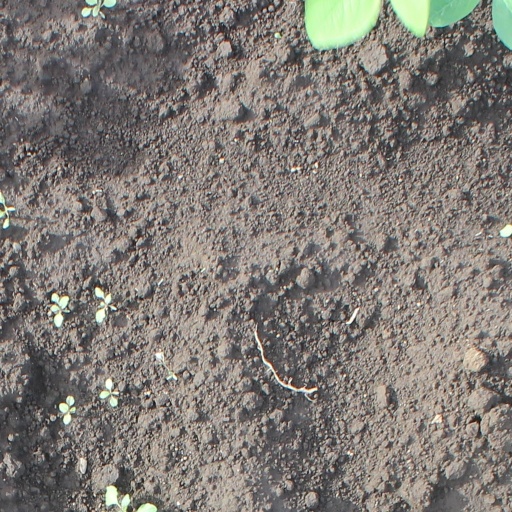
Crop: soybean